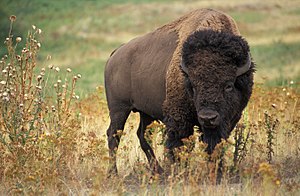
World Conservation Union
Amerikansk bison (næsten truet)
World Conservation Union eller IUCN er en uafhængig international organisation, hvis formål det er at fremme bevarelse og bæredygtig udnyttelse af de naturlige ressourcer. IUCN blev oprettet i 1948 og har sit hovedkvarter i den schweiziske by Gland.